Red Lips (song)

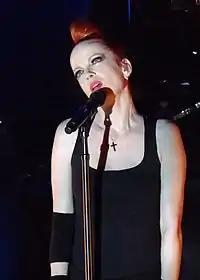
Music critics compared "Red Lips" to the works of the band Garbage, which songwriter Shirley Manson ("pictured") is a member of.

"Red Lips" received generally favorable reviews from music critics, who complimented its overall production. Writing for "Consequence of Sound", Tony Hardy offered a favorable review and appreciated the grunge music elements seen throughout the track, despite opining that its parent extended play "Ghost" (2012) lacked a creative focus. Michael Cragg from "The Guardian" recognized the track as a "welcome return for Sky Ferreira", and compared it to the works of the band Garbage, which songwriter Shirley Manson is a member of. Bradley Stern from MuuMuse shared a similar sentiment, elaborating that the track "plays like the unofficial sequel" to "Cherry Lips" by the band. Jon Caramanica from "The New York Times" drew comparisons to the tracks "Owner of a Lonely Heart" by Yes and "In Bloom" by Nirvana. Writing for "Pitchfork", Katherine St. Asaph appreciated that Ferreira "fares better and sounds far more comfortable" on tracks including "Red Lips", which she felt that Ferreira "[sells] with a distant, almost tossed-off vocal." In a more mixed review, a writer for "Tiny Mix Tapes" was disappointed that Ferreira came across as an "imitation" of Avril Lavigne and Fefe Dobson on the track.